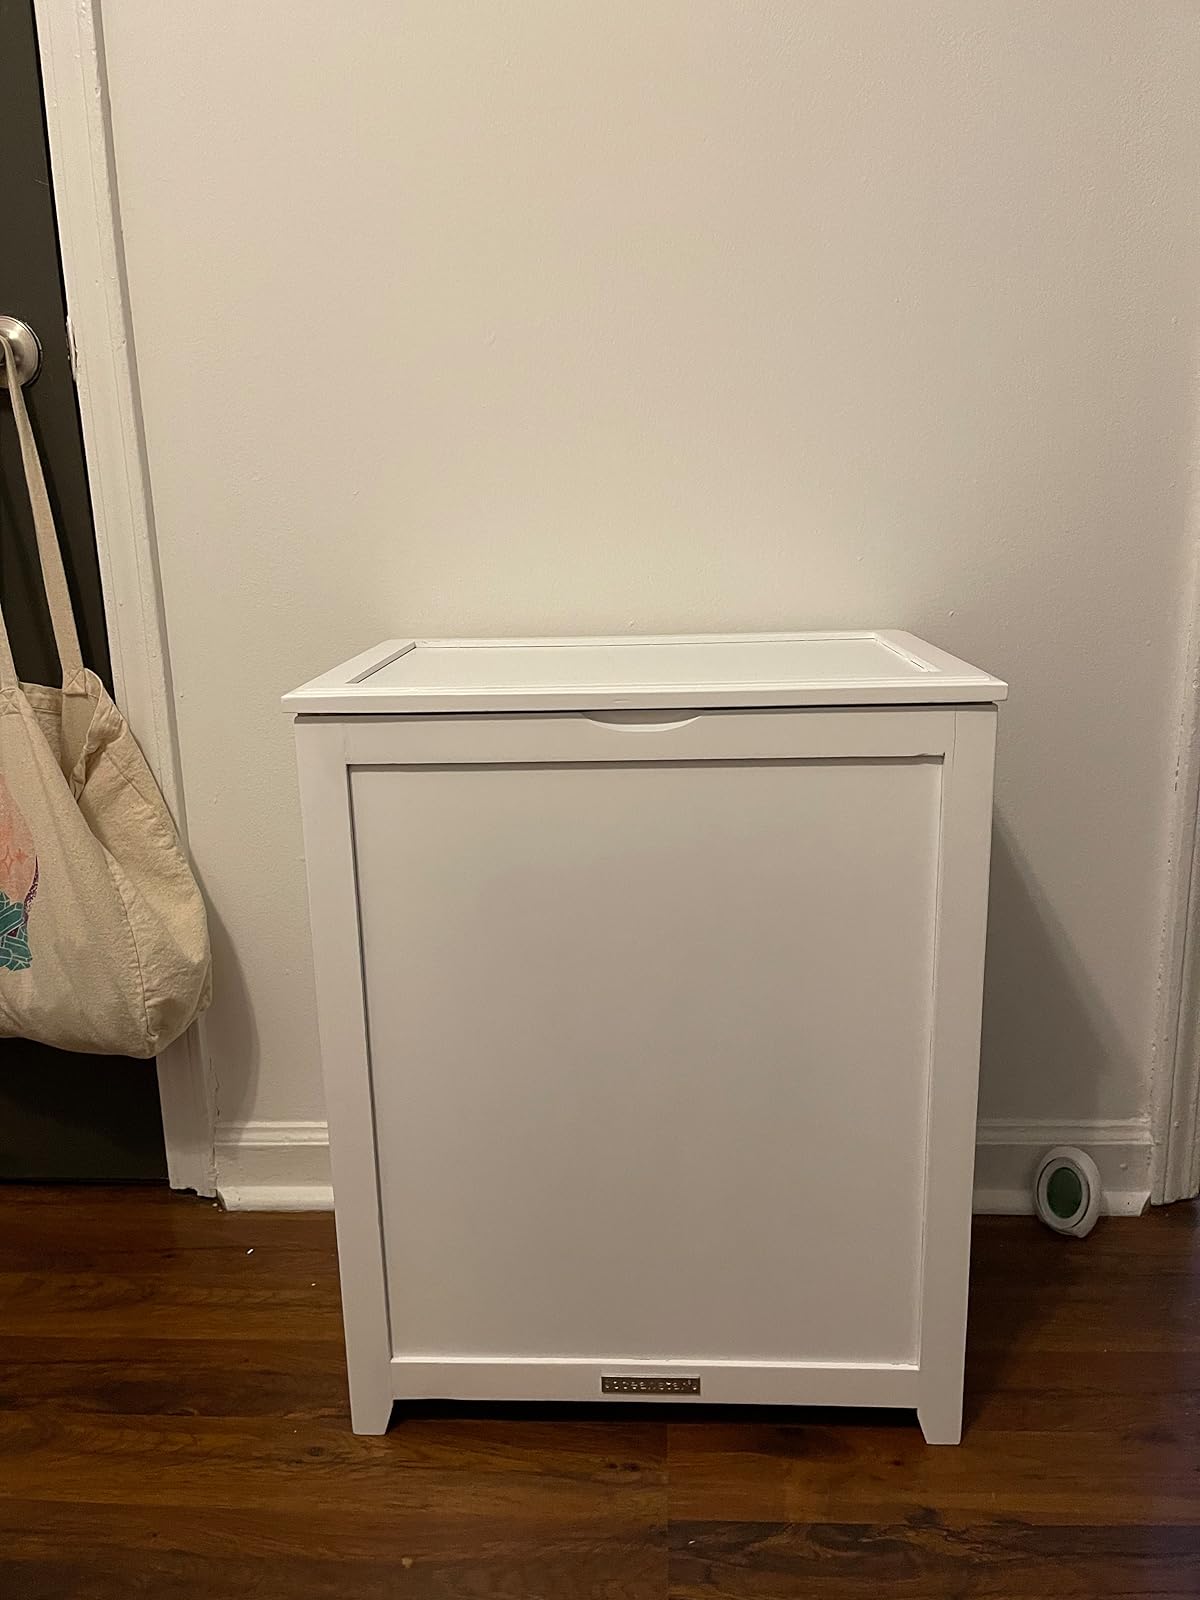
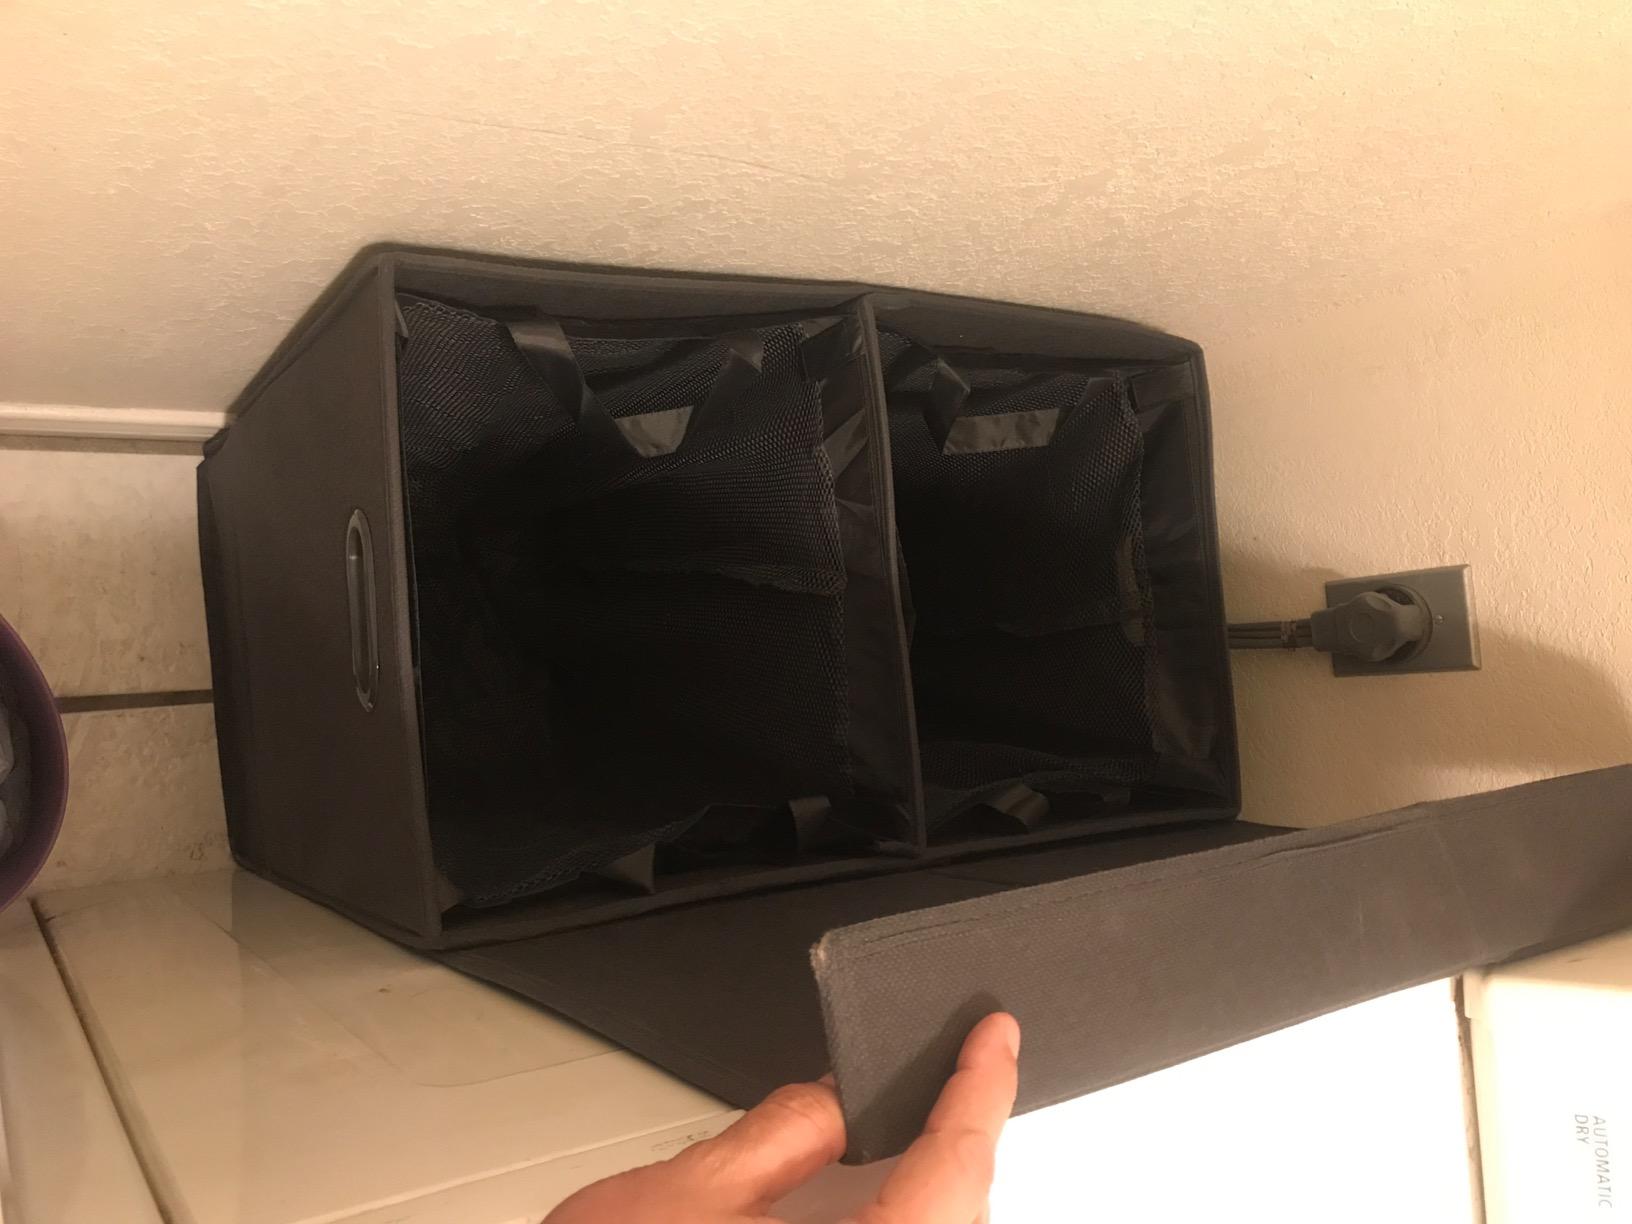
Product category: items_hamper
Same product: no